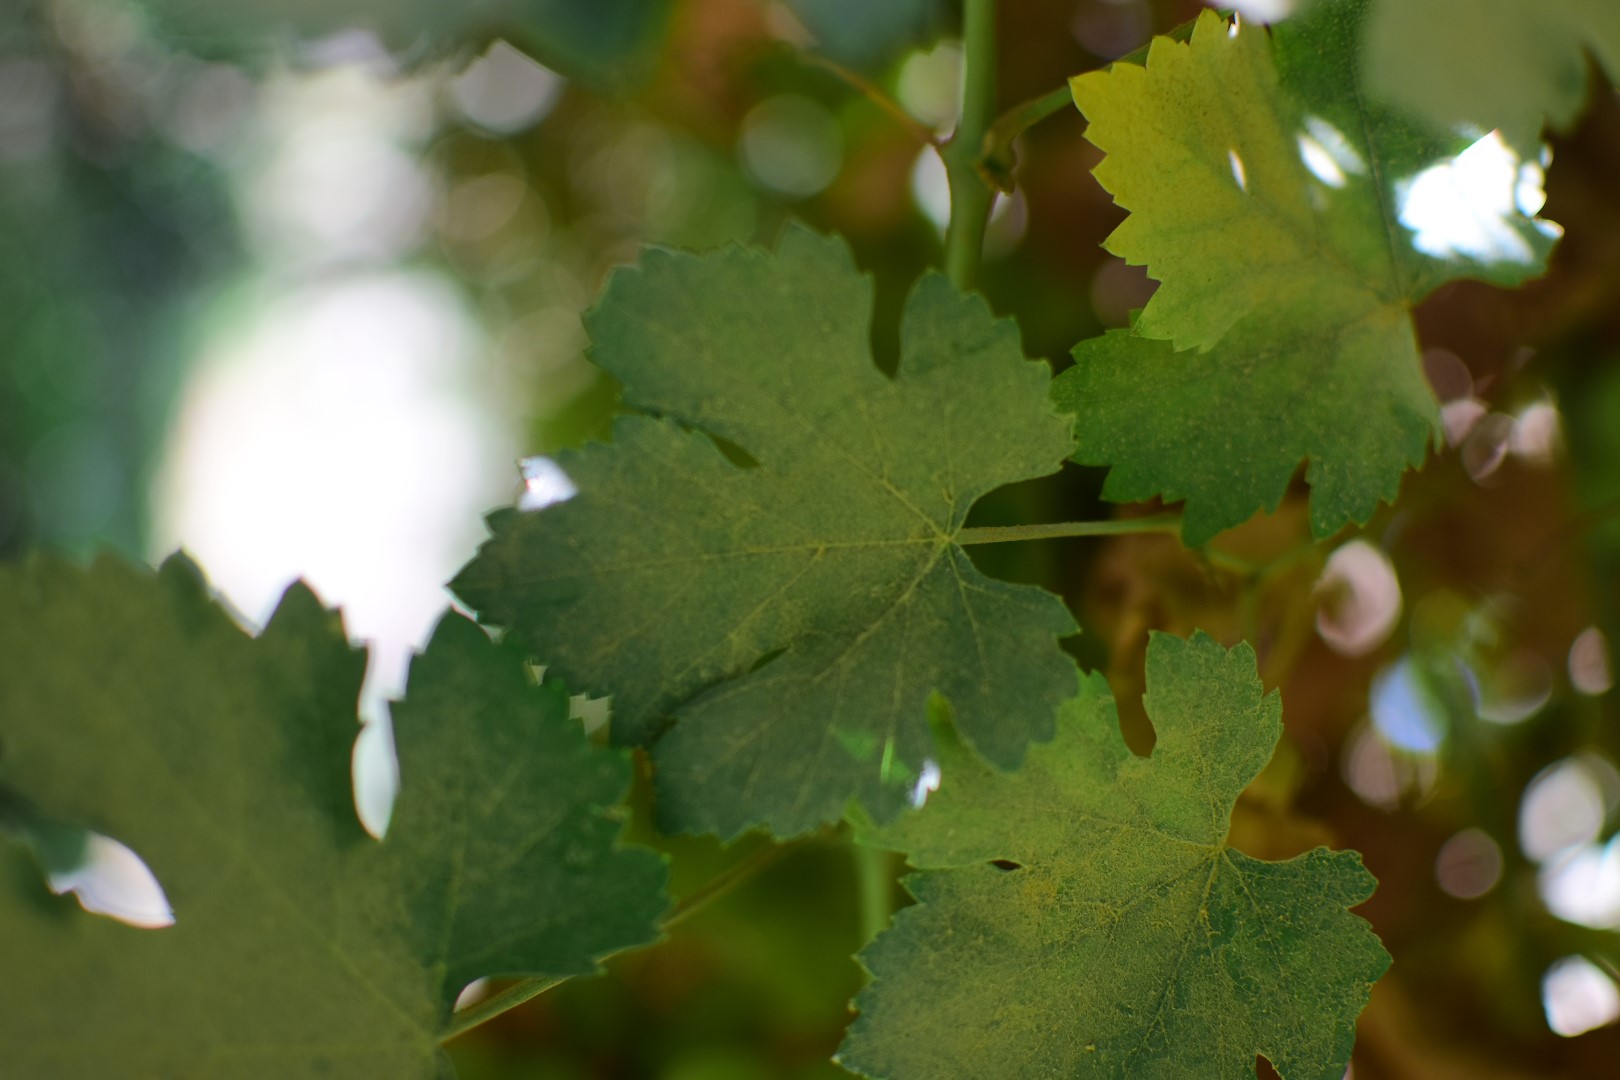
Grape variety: Halawani